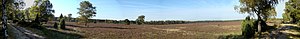
Naturpark Südheide / Området
:Image:HeidePanorama.jpg